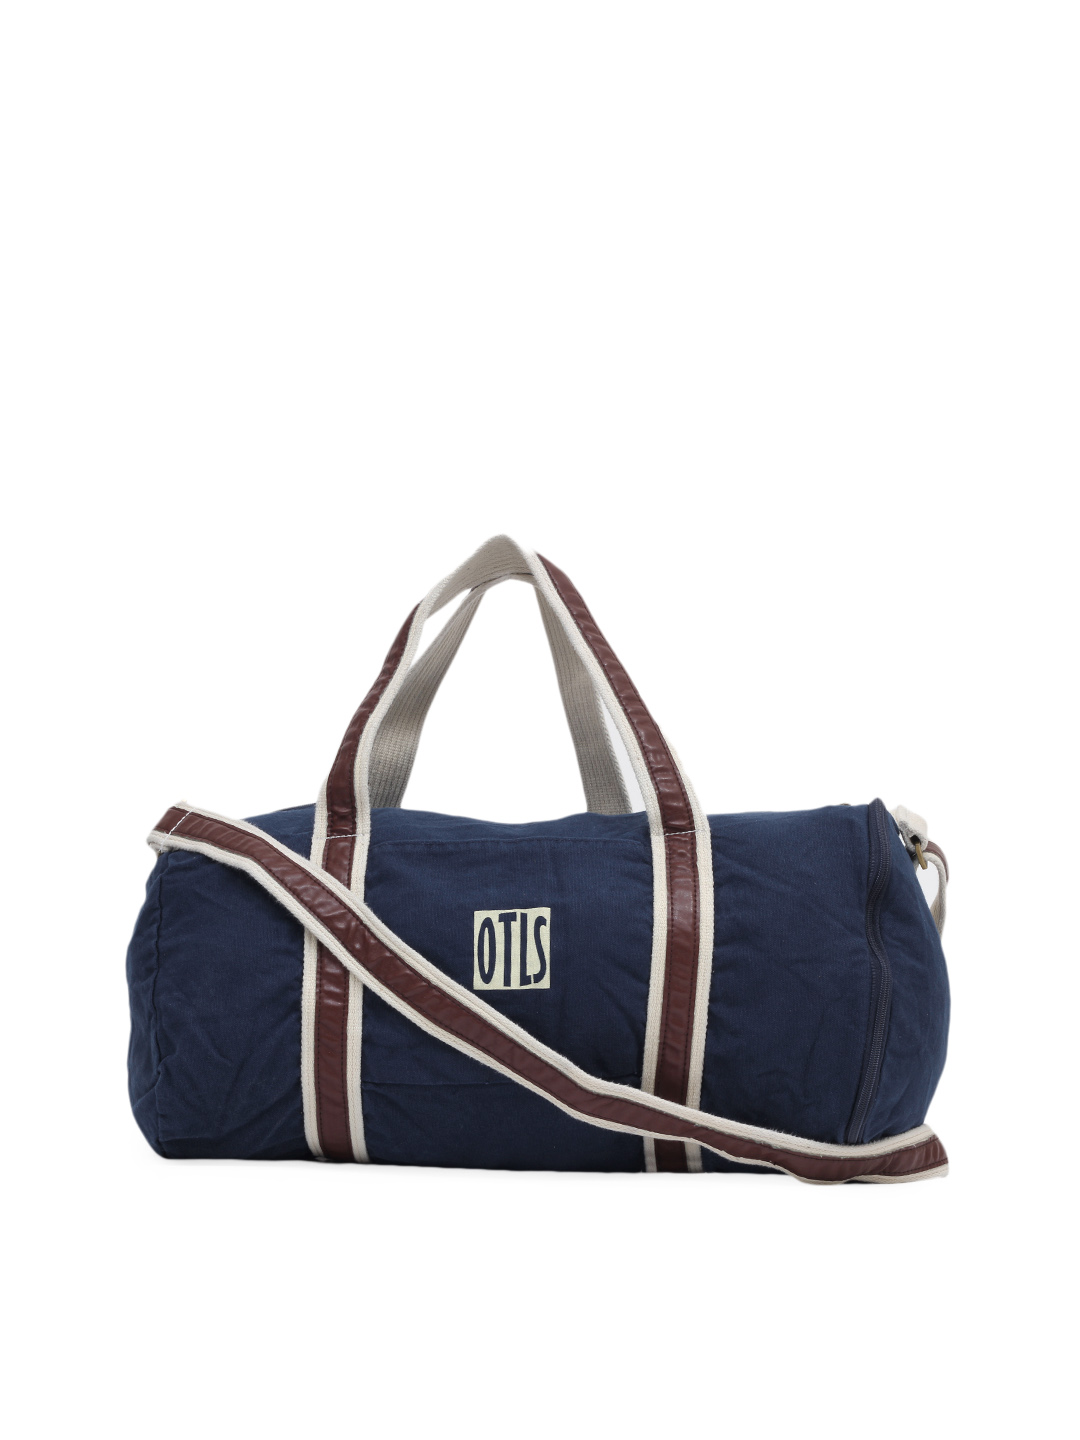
OTLS Unisex Blue Gym Bag
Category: Accessories / Bags / Duffel Bag
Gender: Unisex
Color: Blue
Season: Winter 2012
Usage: Casual